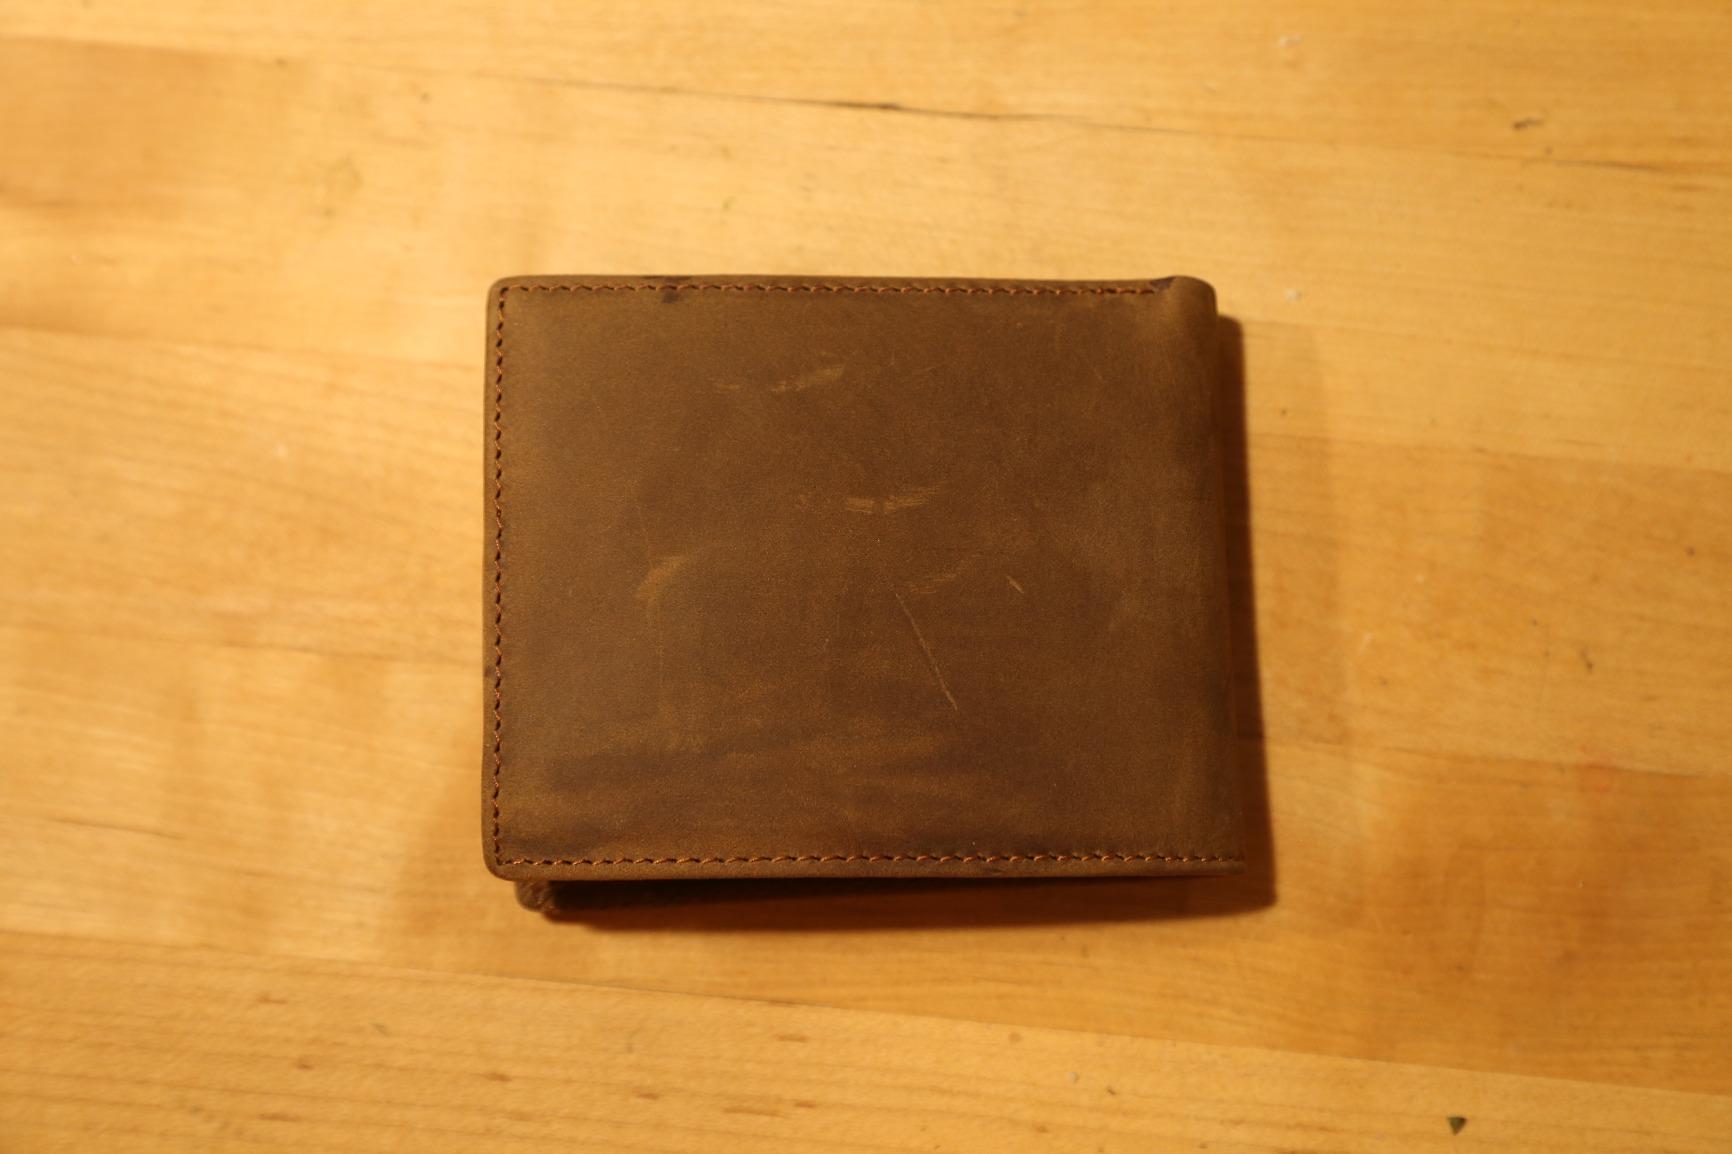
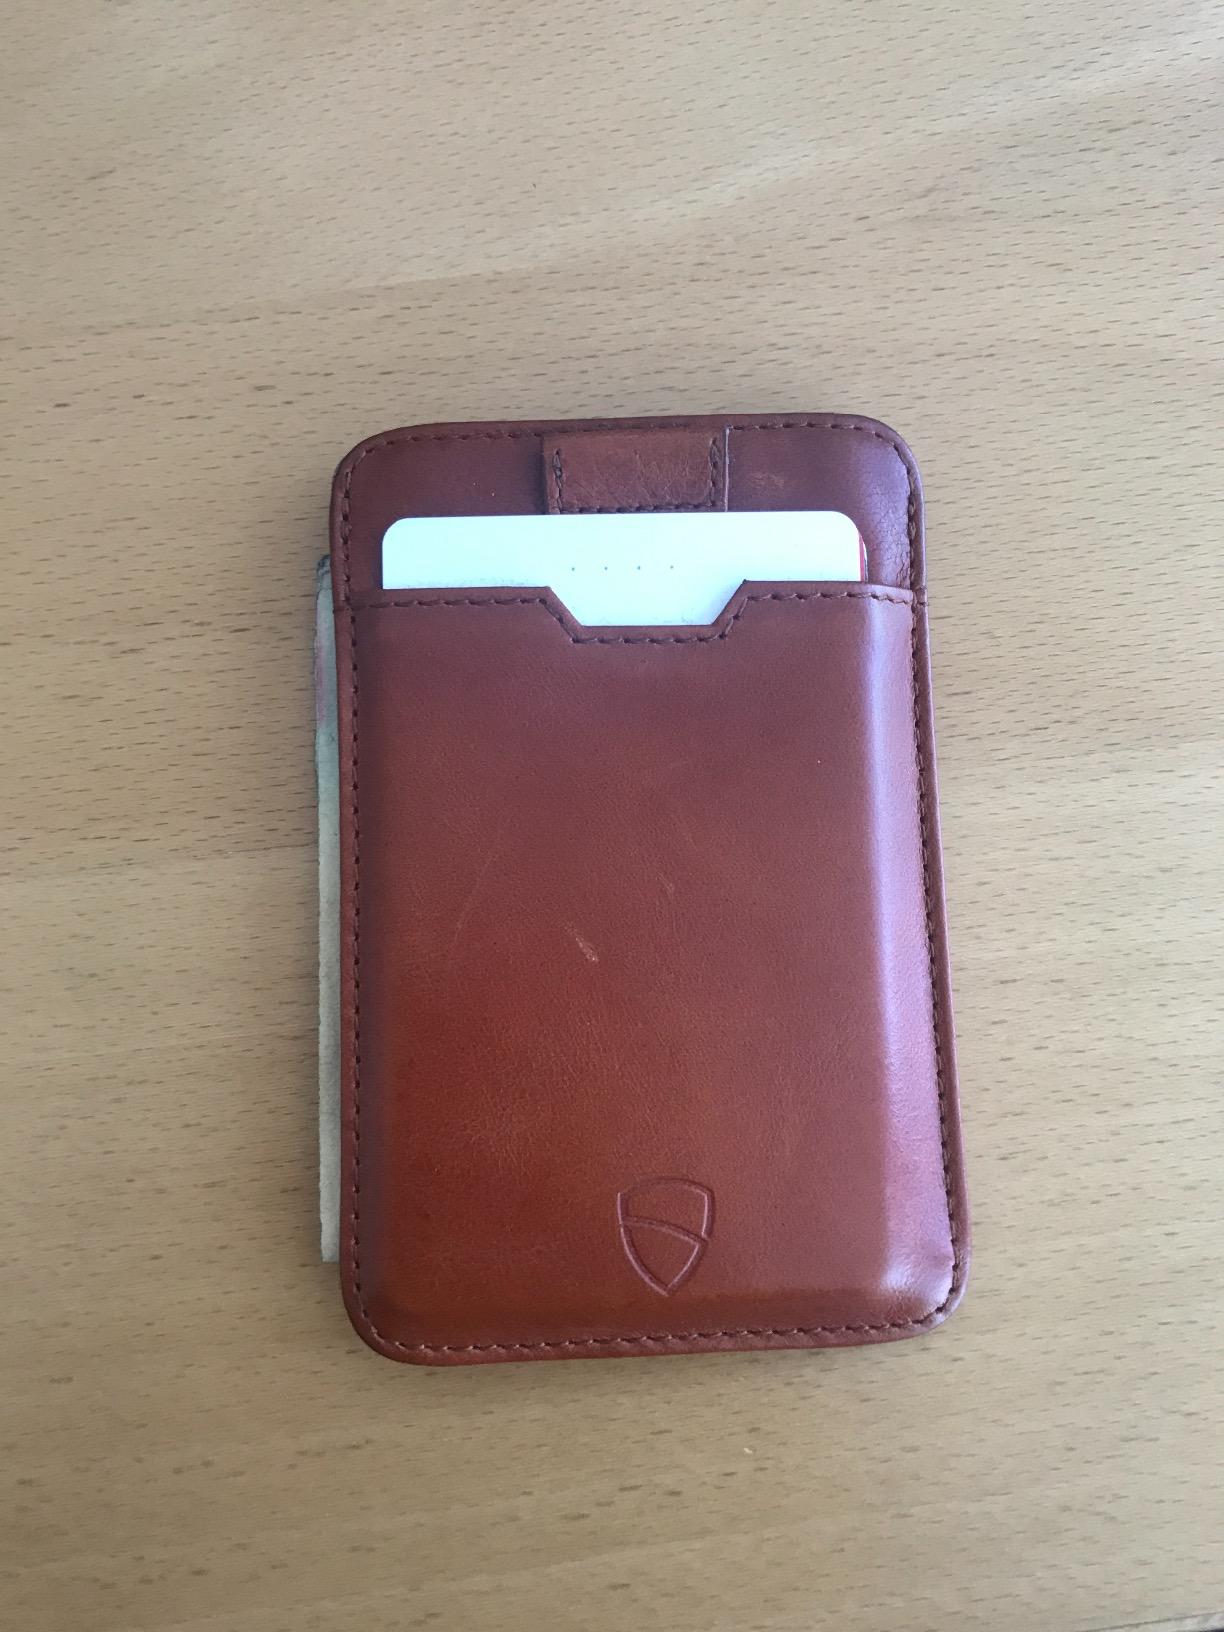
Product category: accessories_wallet
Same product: no